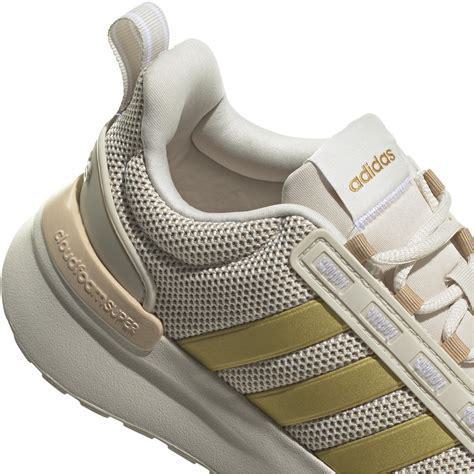
Brand: Adidas
Model: Racer TR21